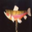
Label: trout